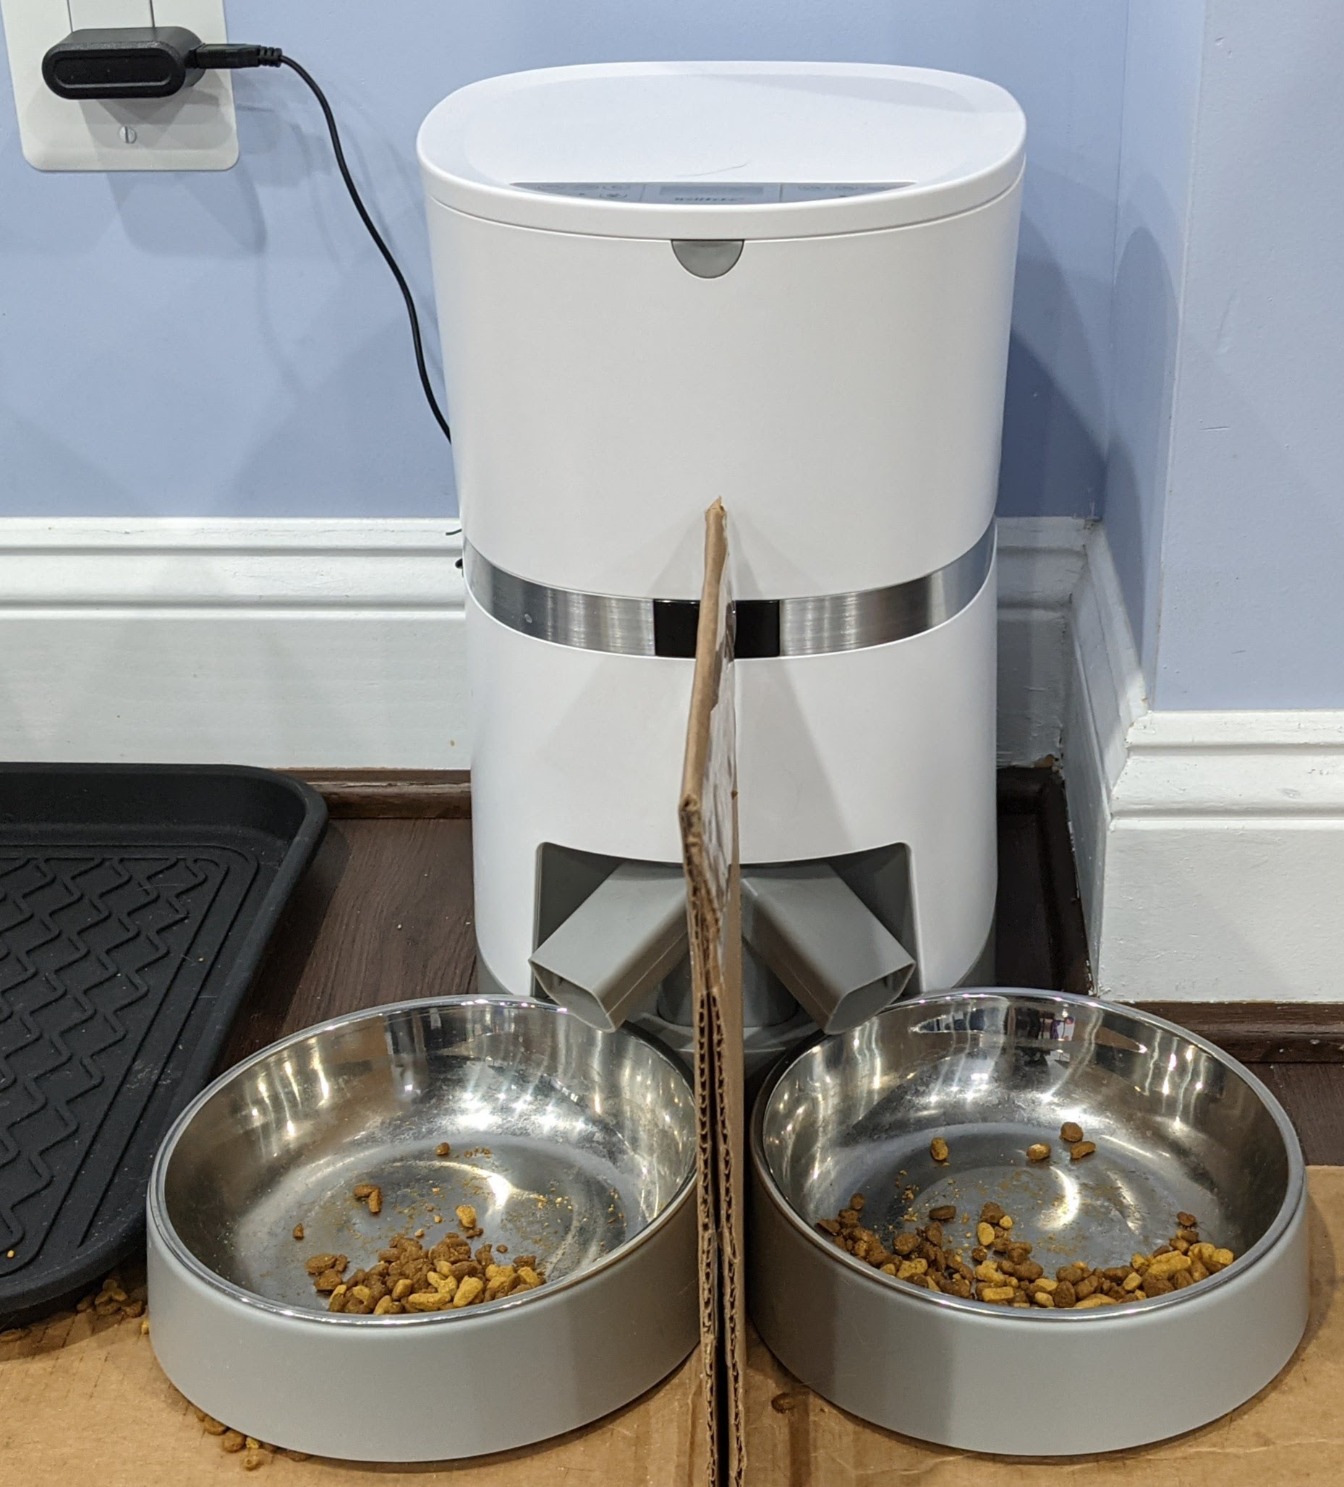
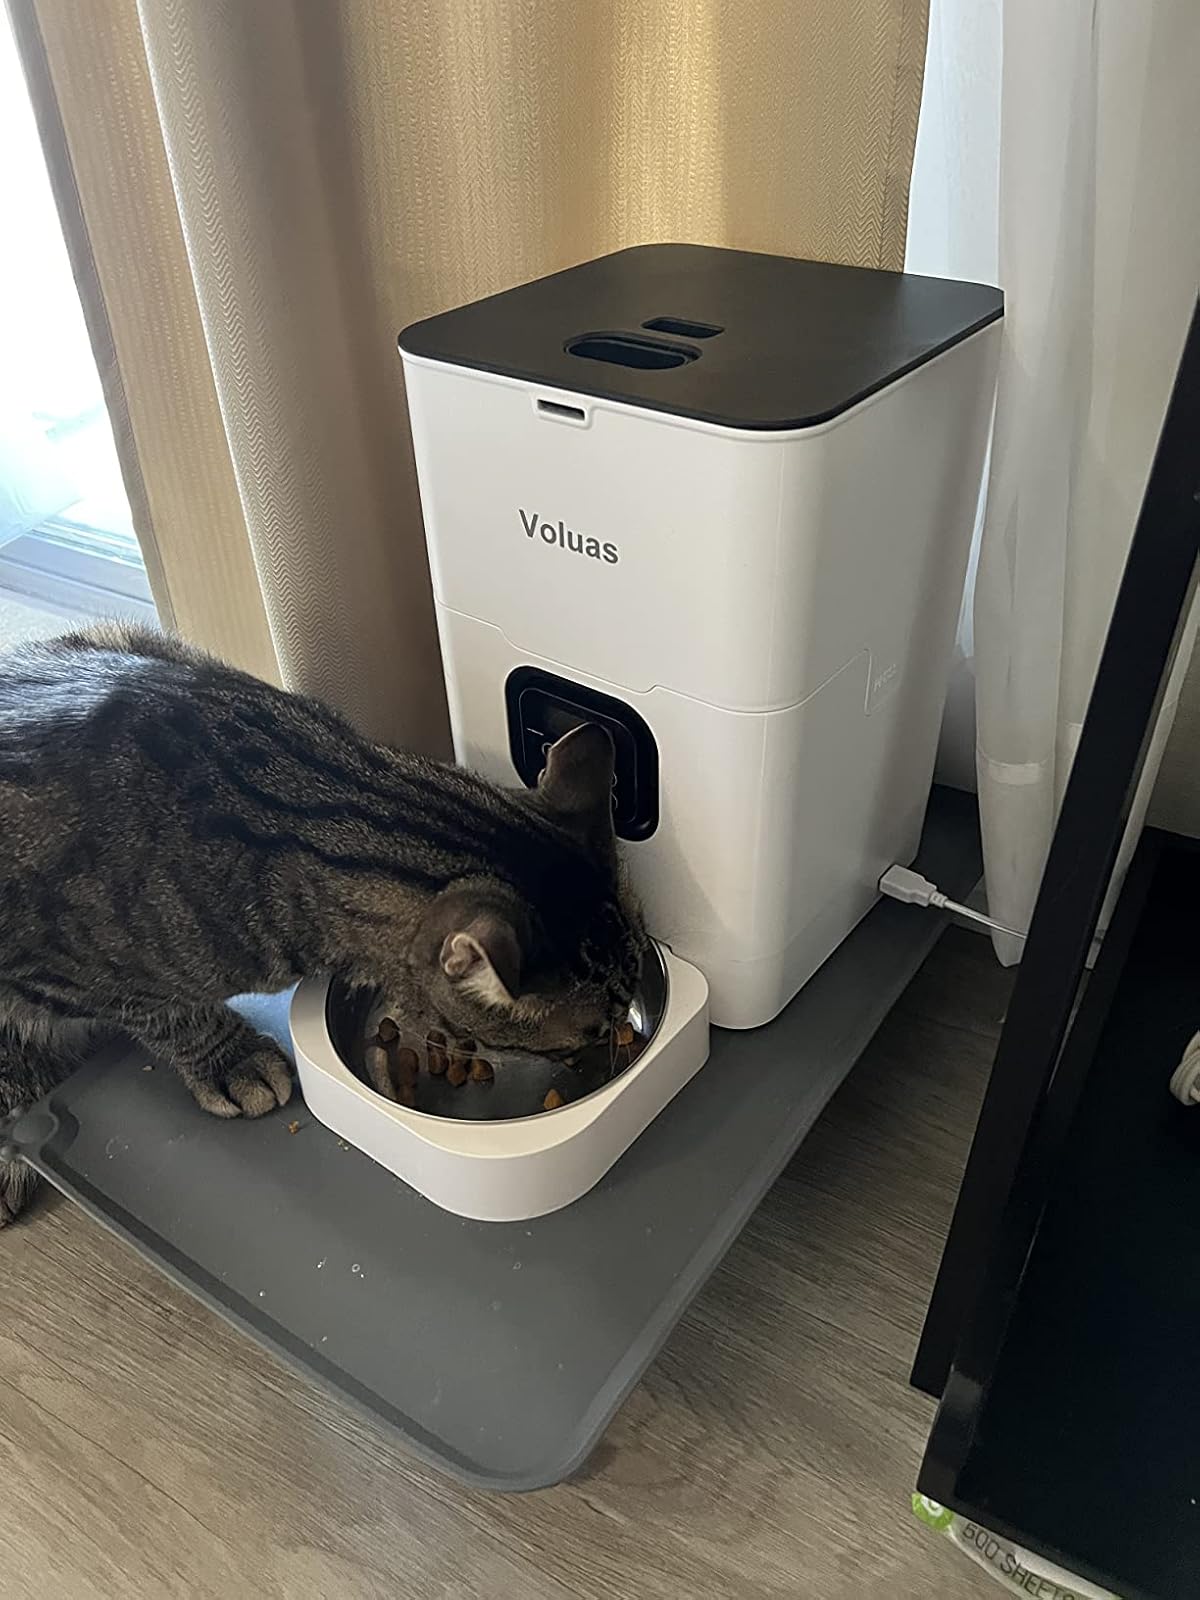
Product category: items_feeder
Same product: no